Capt. William Hallett House

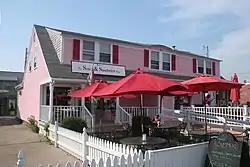

The Capt. William Hallett House is a historic house in the Hyannis village of Barnstable, Massachusetts, USA.